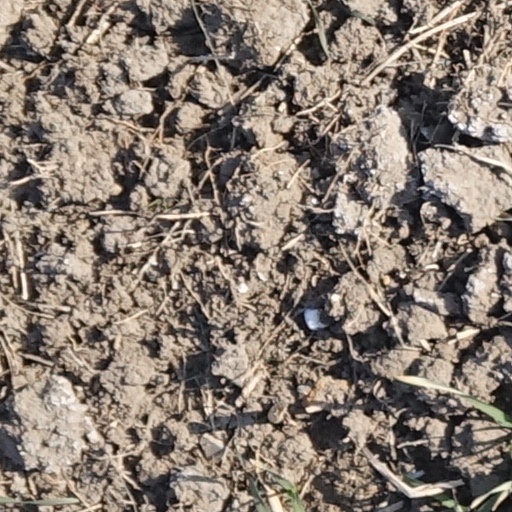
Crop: wheat